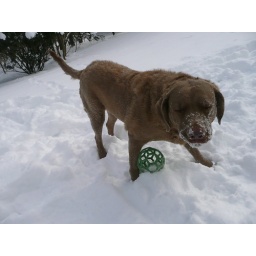
Lording over green ball